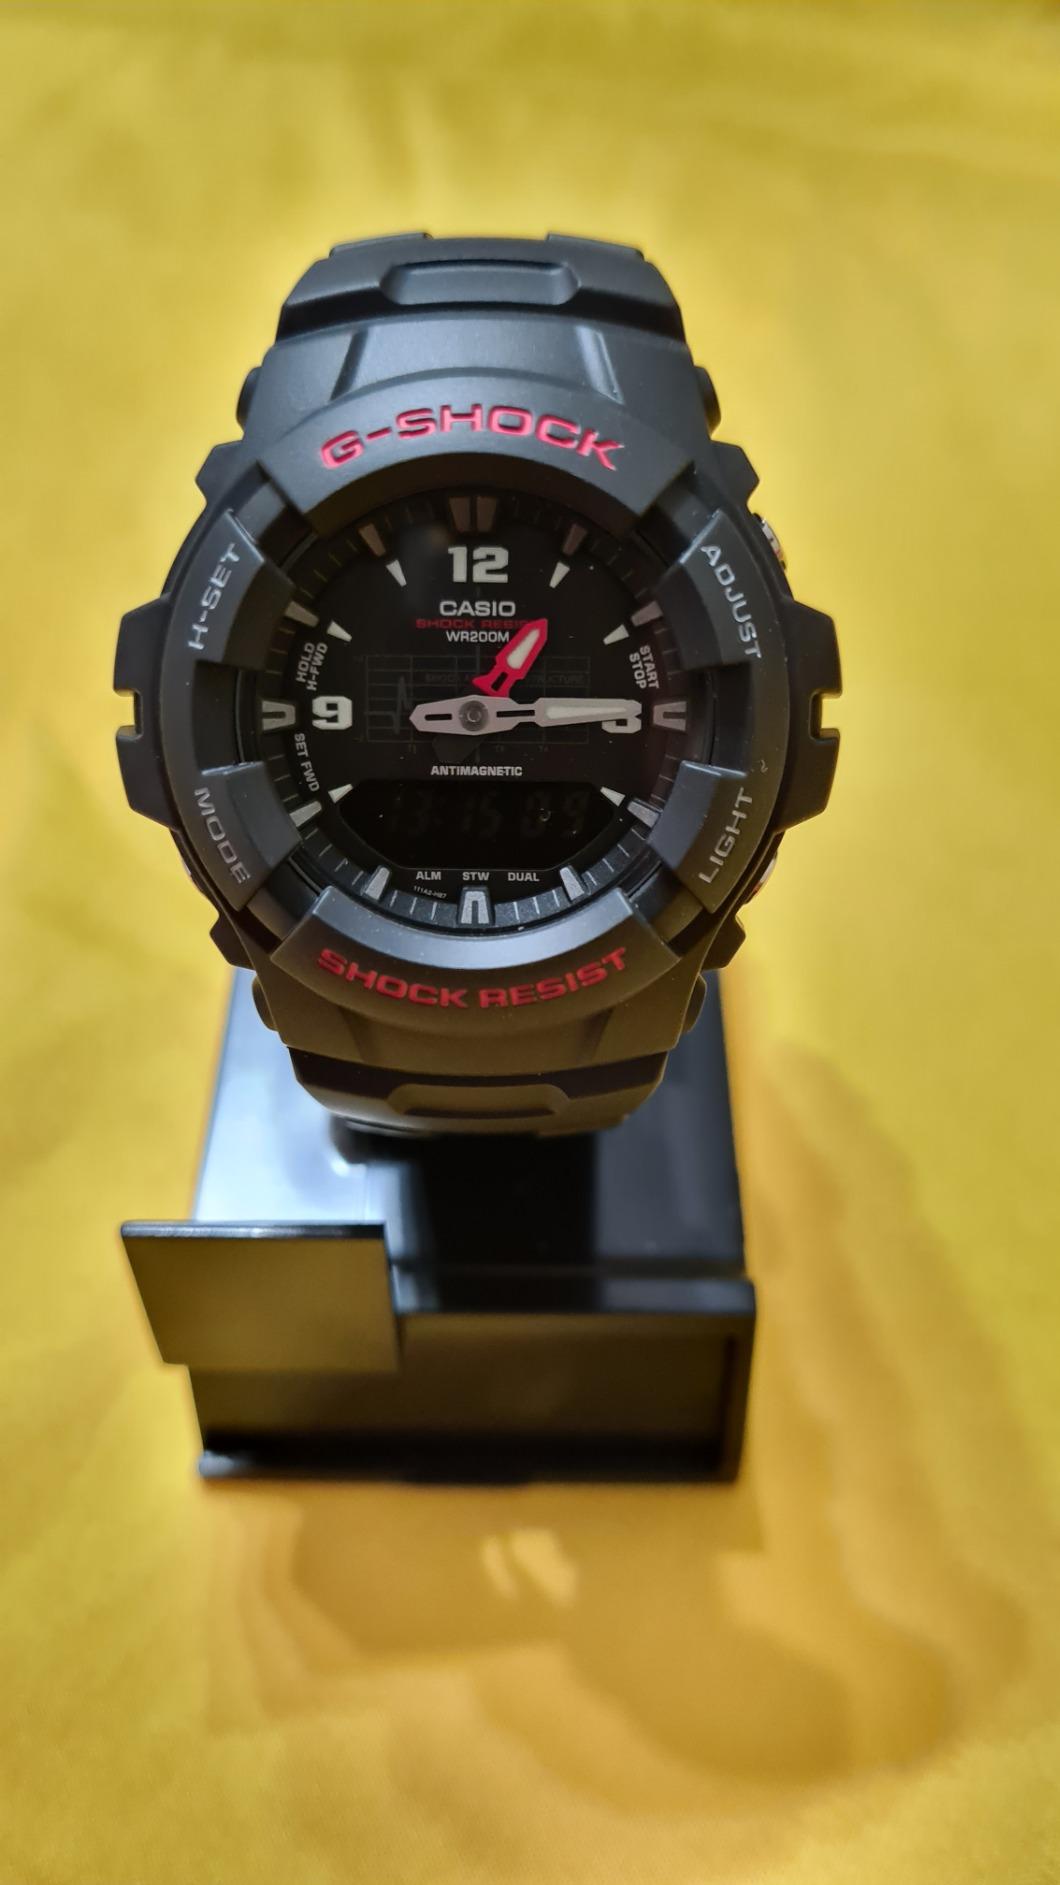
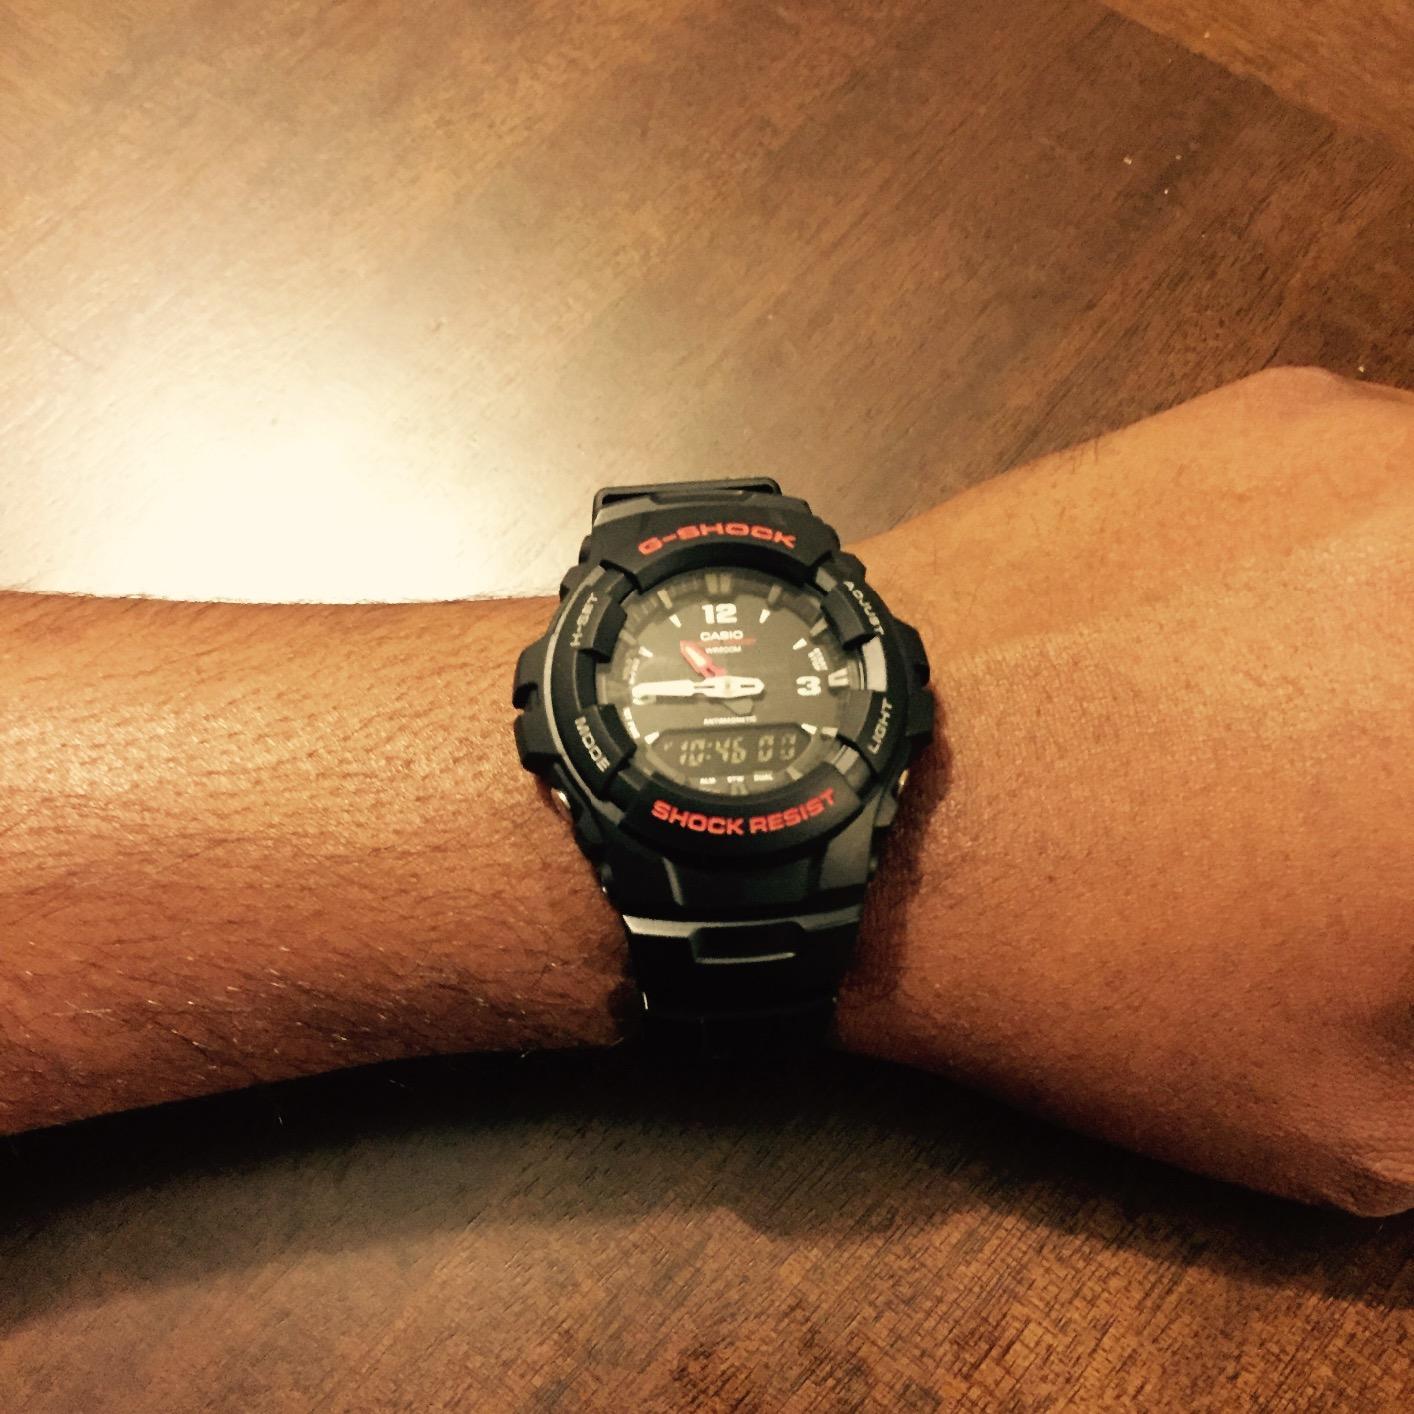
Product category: accessories_watch
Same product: yes